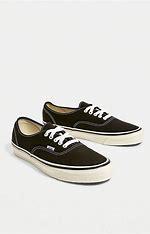
Brand: Vans
Model: Anaheim Factory Authentic 44 DX